Firda Upper Secondary School

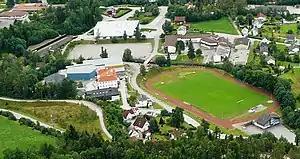

In 1927, Kaare Fostervoll who was later director-general of the Norwegian Broadcasting Corporation was a headmaster here from 1927–1938.